Sky Map

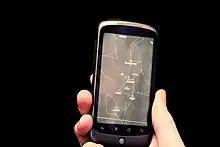
Sky Map in use on a Nexus One

Sky Map is an Android planetarium software application.